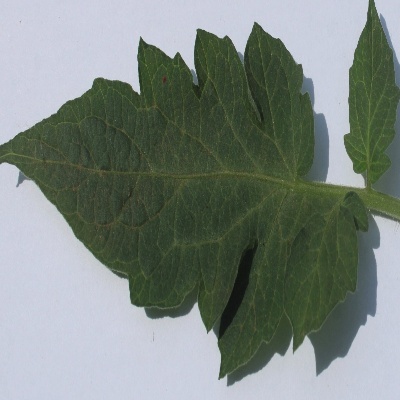
Crop: Tomato
Condition: healthy